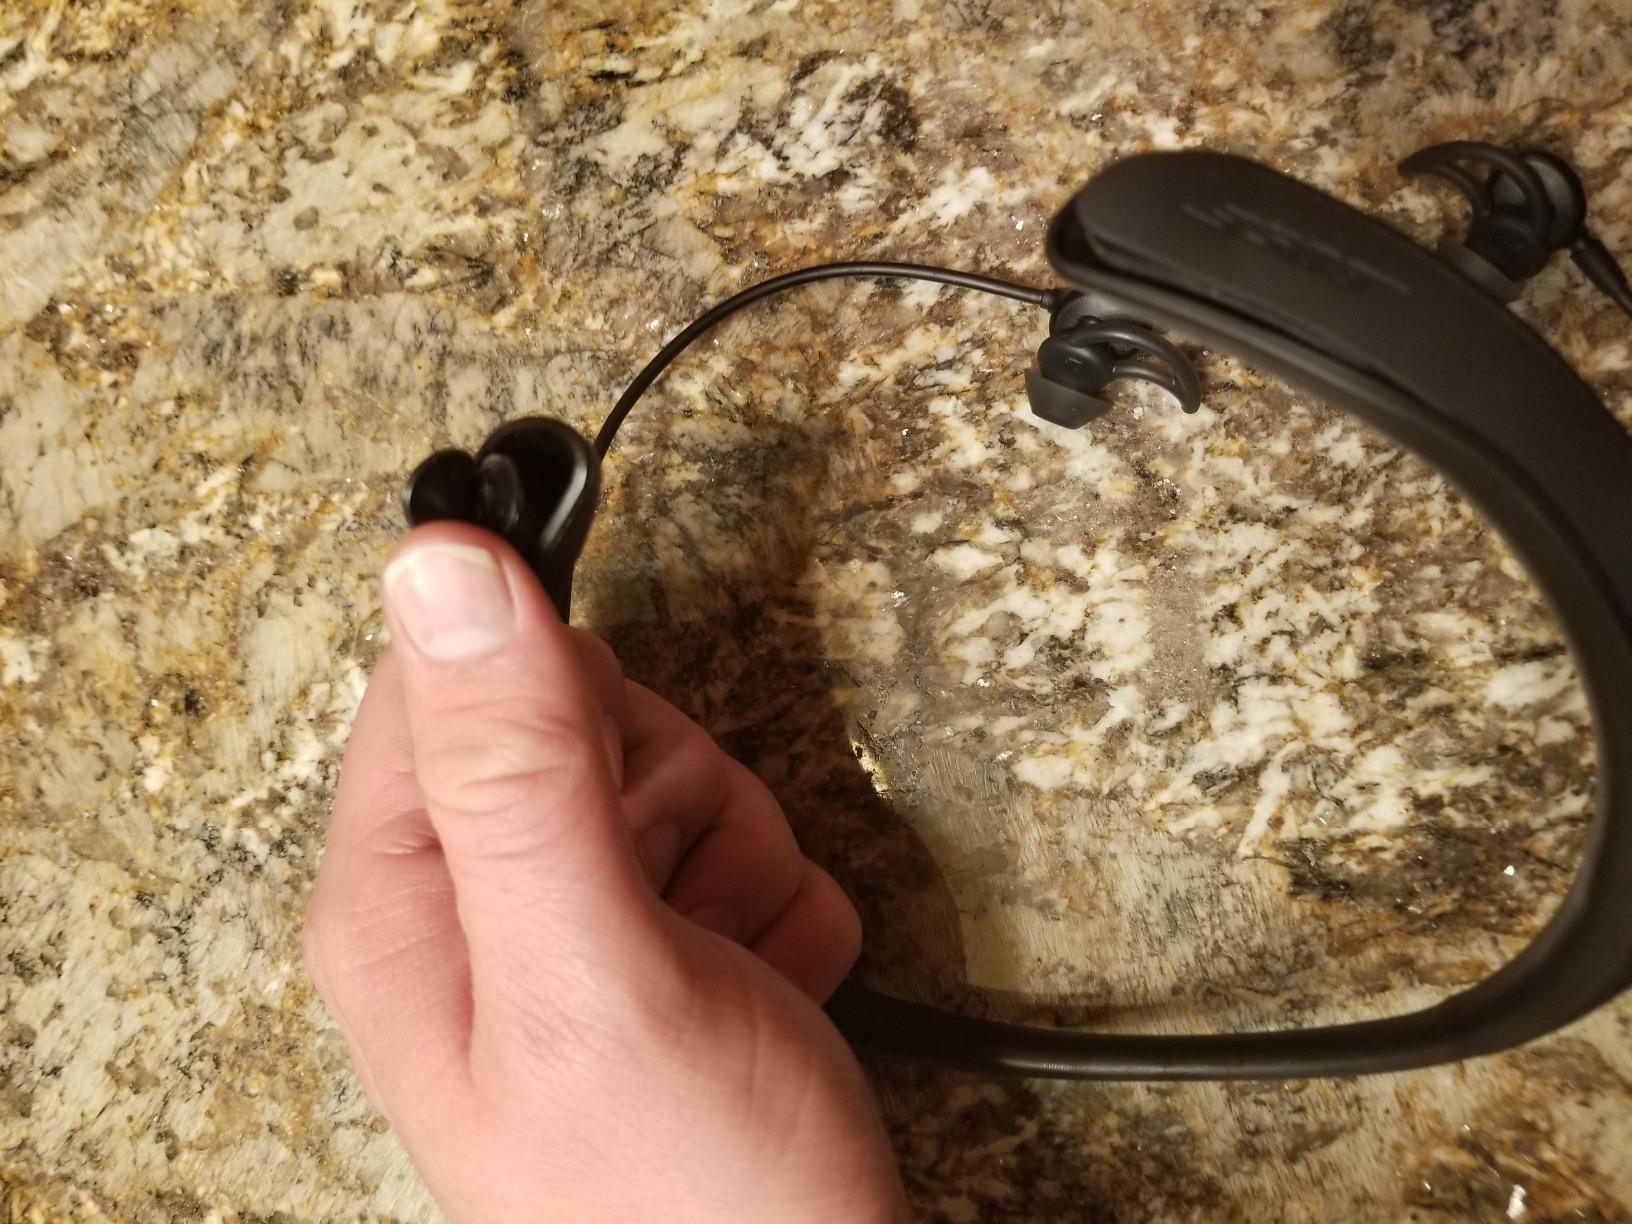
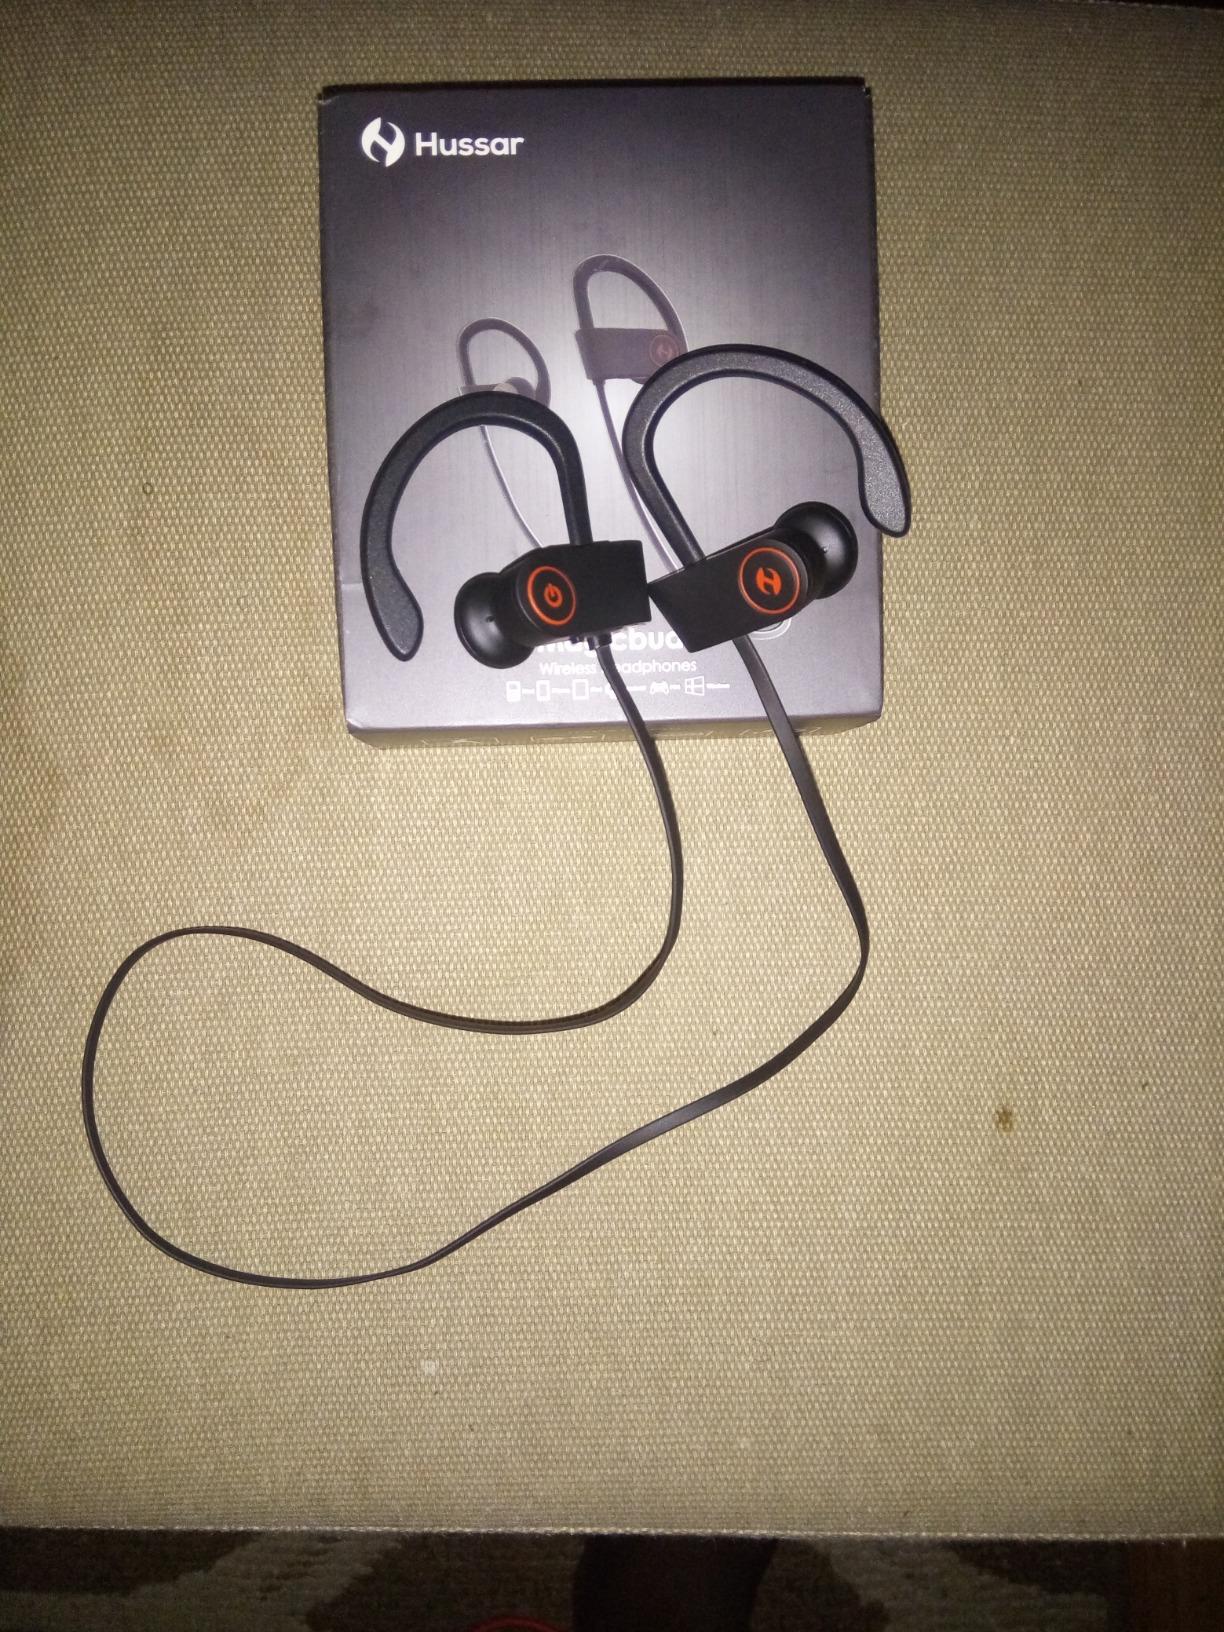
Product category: headphones
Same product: no